Calloway School of Business and Accountancy

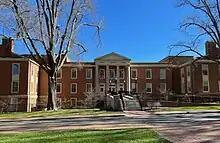
The building in 2023

The Calloway School of Business and Accountancy is the undergraduate business school of Wake Forest University. It is named after Wayne Calloway, who was the Chairman and former CEO of PepsiCo, Inc. In the 2012 BusinessWeek Undergraduate Business Schools Rankings, the Calloway School of Business and Accountancy is ranked 1st in the Academic Quality and Hardest Working categories, and 19th overall. The Wayne Calloway Center, in which the School of Business and Accountancy is housed, was formerly known as Babcock Hall.